Omaha people

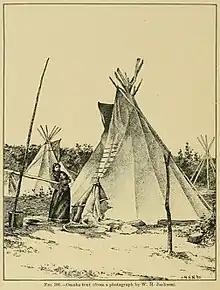
Omaha tipi. The Omaha earth lodge was substituted with a moveable tipi during hunts on the open plains.

The tribe finally removed to the Blackbird Hills about 1856, and they first built a village in its traditional pattern. By the 1870s, bison were quickly disappearing from the plains, and the Omaha had to rely increasingly for survival upon their cash annuities and supplies from the United States Government and adaptation to subsistence agriculture. Jacob Vore was a Quaker appointed as US Indian agent to the Omaha Reservation under President Ulysses S. Grant. He started in September 1876, succeeding T.S. Gillingham, also a Quaker.